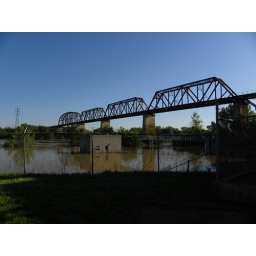
Water intake building and the railroad bridge to Shelby Park over the Cumberland River 5-4-2010. flood in Nashville, TN